Redemption (1917 film)

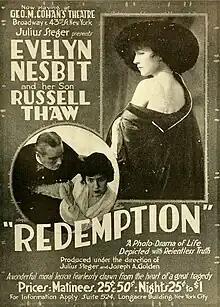

Redemption is a lost 1917 American silent drama film starring Evelyn Nesbit. It was co-directed by Joseph A. Golden and Julius Steiger. The story depicted in the film has strong similarities to Nesbit's own scandalous public life. Nesbit's young son Russell Thaw co-stars with her.